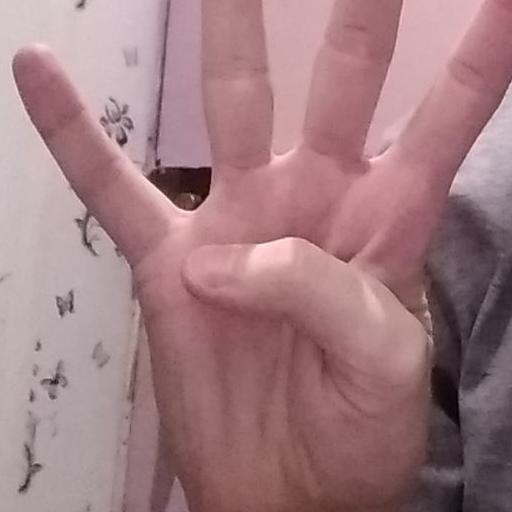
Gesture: four